Iron Maiden

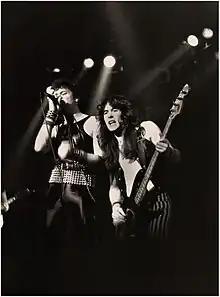
Paul Di'Anno and Steve Harris supporting Judas Priest on their British Steel Tour, 1980

In December 1979, the band secured a major record deal with EMI and asked Dave Murray's childhood friend, Adrian Smith of Urchin, to join the group as their second guitarist. Busy with his own band, Smith declined and Dennis Stratton was hired instead. Shortly after, Doug Sampson left due to health issues and was replaced by ex-Samson drummer Clive Burr at Stratton's suggestion on 26 December 1979. Iron Maiden's first appearance on an EMI album was on the "Metal for Muthas" compilation (released on 15 February 1980) with two early versions of "Sanctuary" and "Wrathchild". The release led to a tour including several other bands linked with the new wave of British heavy metal movement.